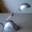
Label: lamp